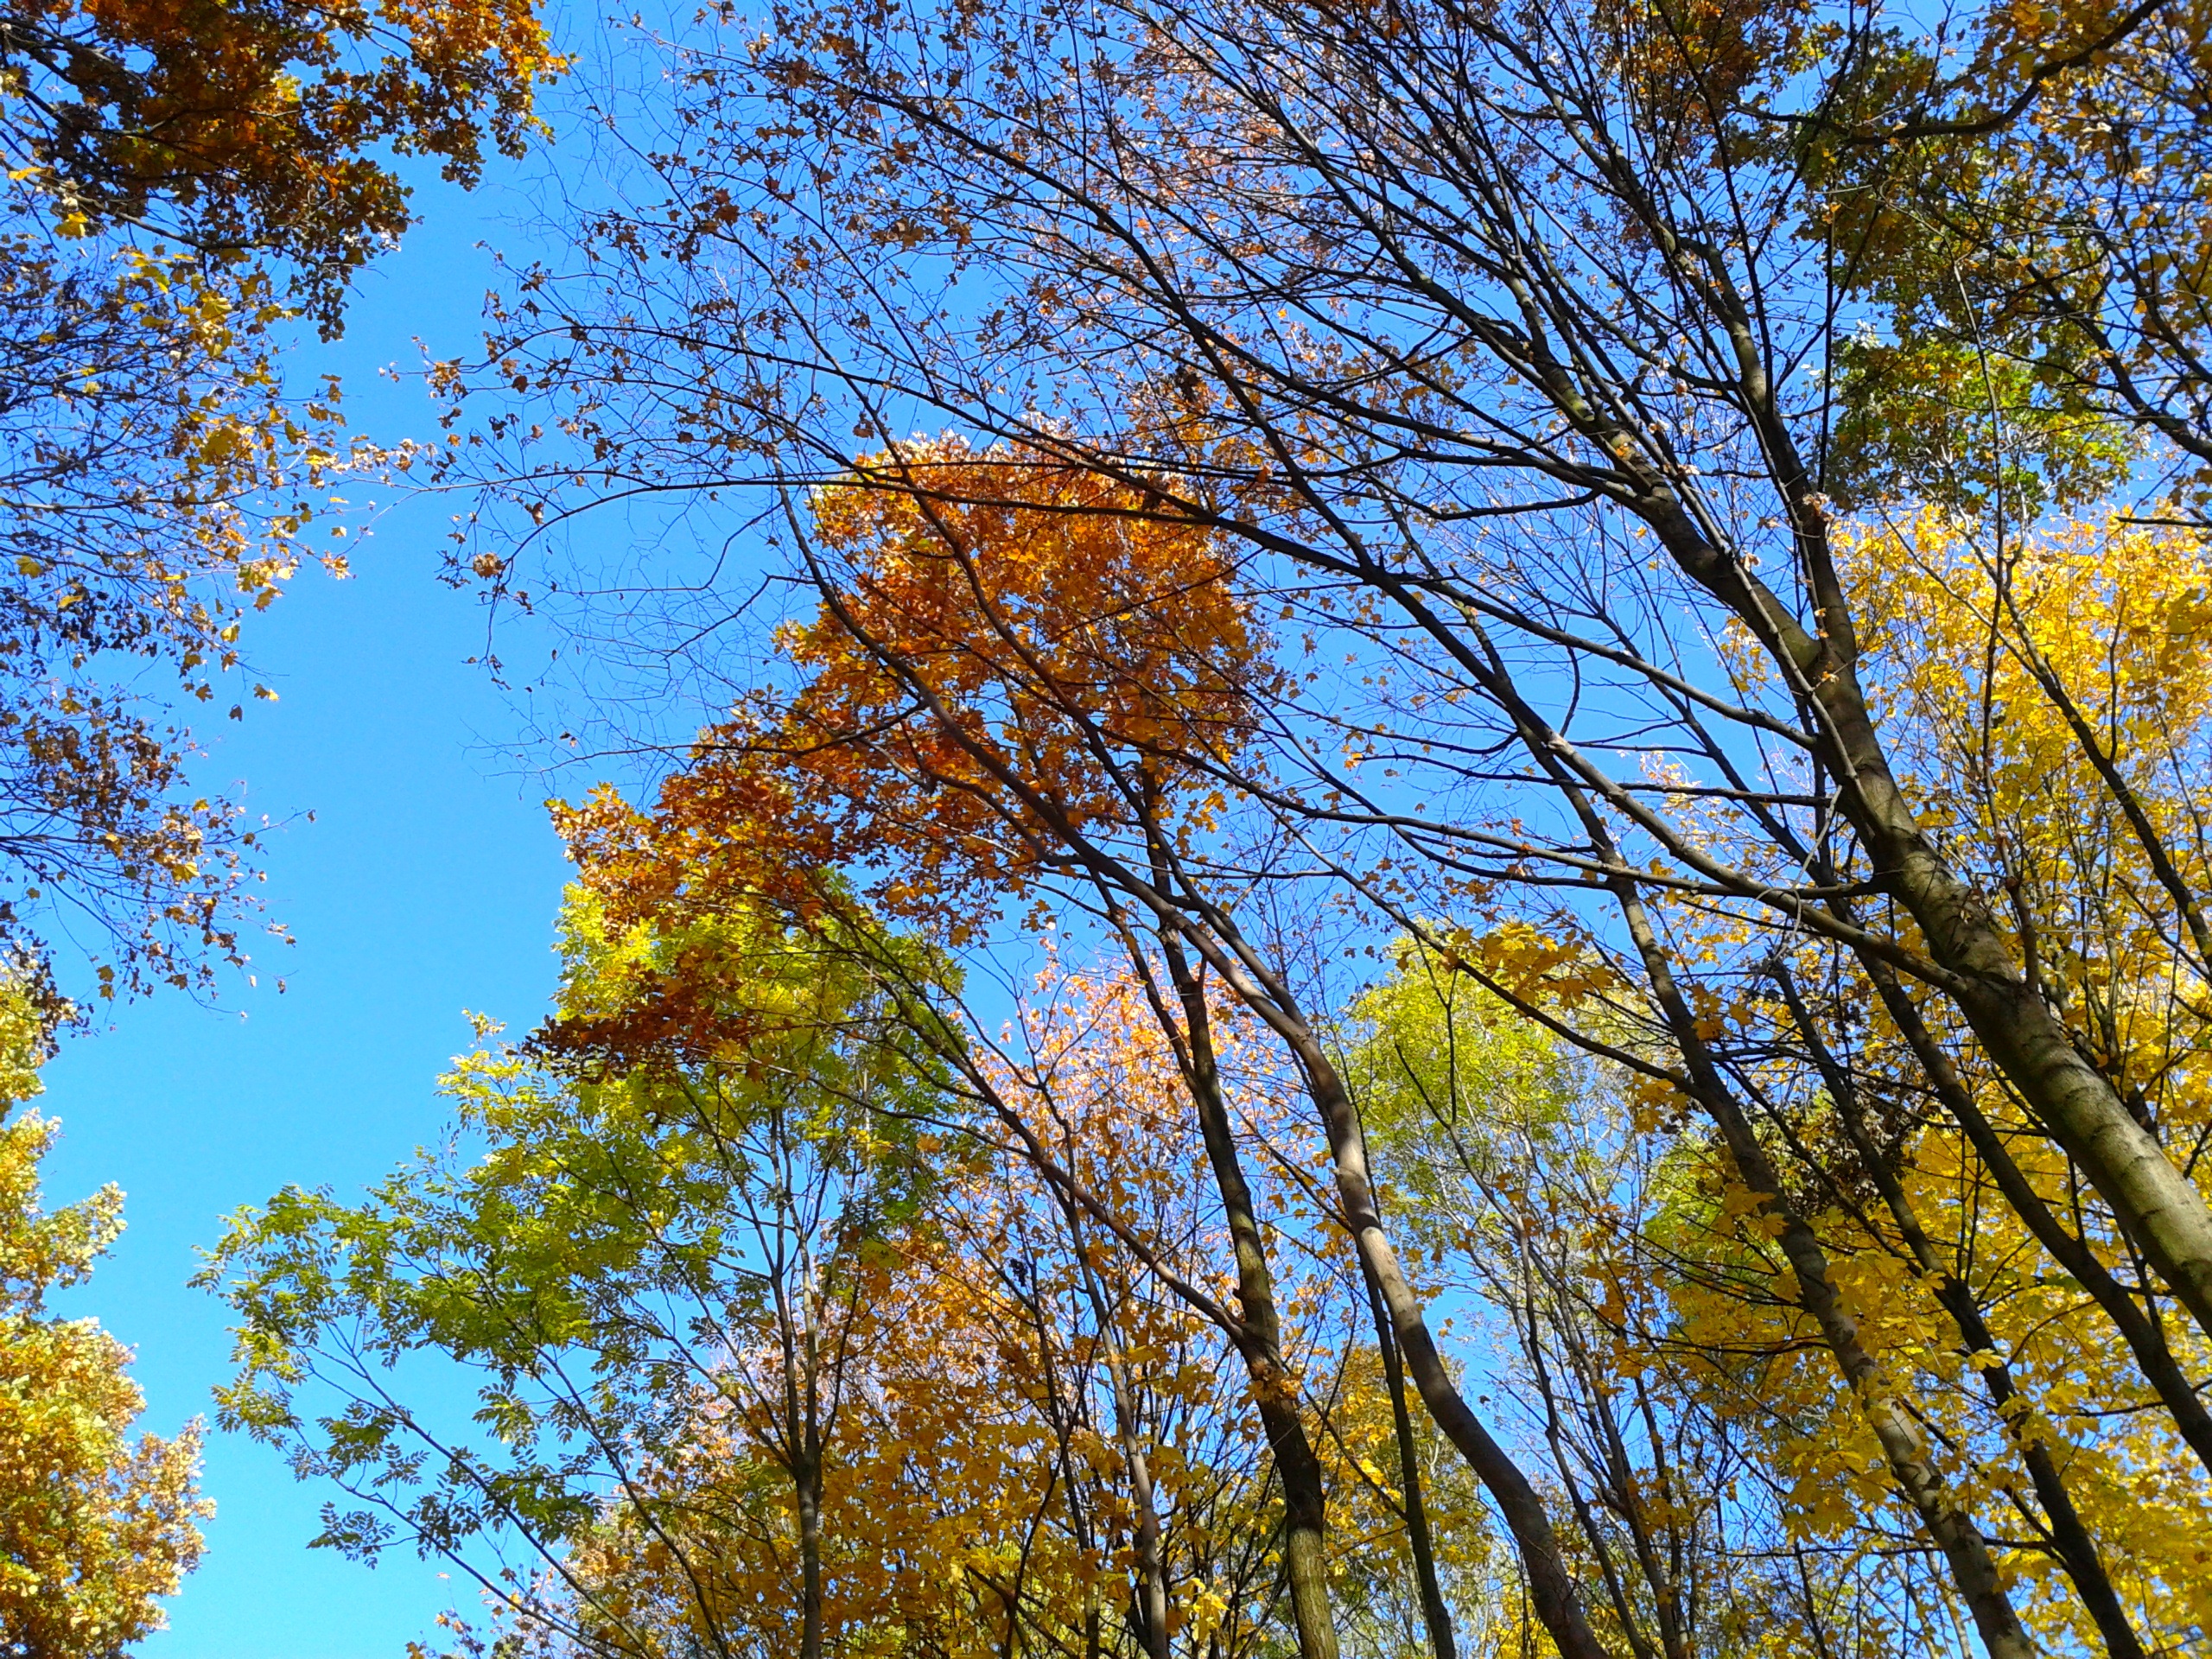
tree, forest, branch, plant, sky, sunlight, leaf, foliage, autumn, season, gold, deciduous, woodland, autumn gold, yellow leaves, ecosystem, woody plant, temperate broadleaf and mixed forest